History of Dalmatia

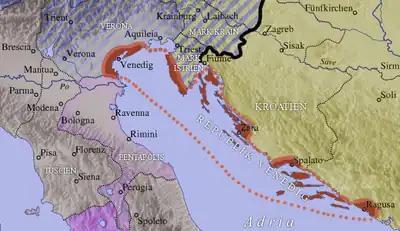
Map of the Venetian Republic, c. 1000. The republic is in dark red, borders in light red.

With the arrival and conquest by the Slavs who started organizing their own principalities, the Roman province of Dalmatia in the sense of a political subject with the name of Dalmatia by the 9th century fell to the narrow coastal-island Theme of Dalmatia (existed between c. 870s-1060s) which was under Byzantine influence and control.